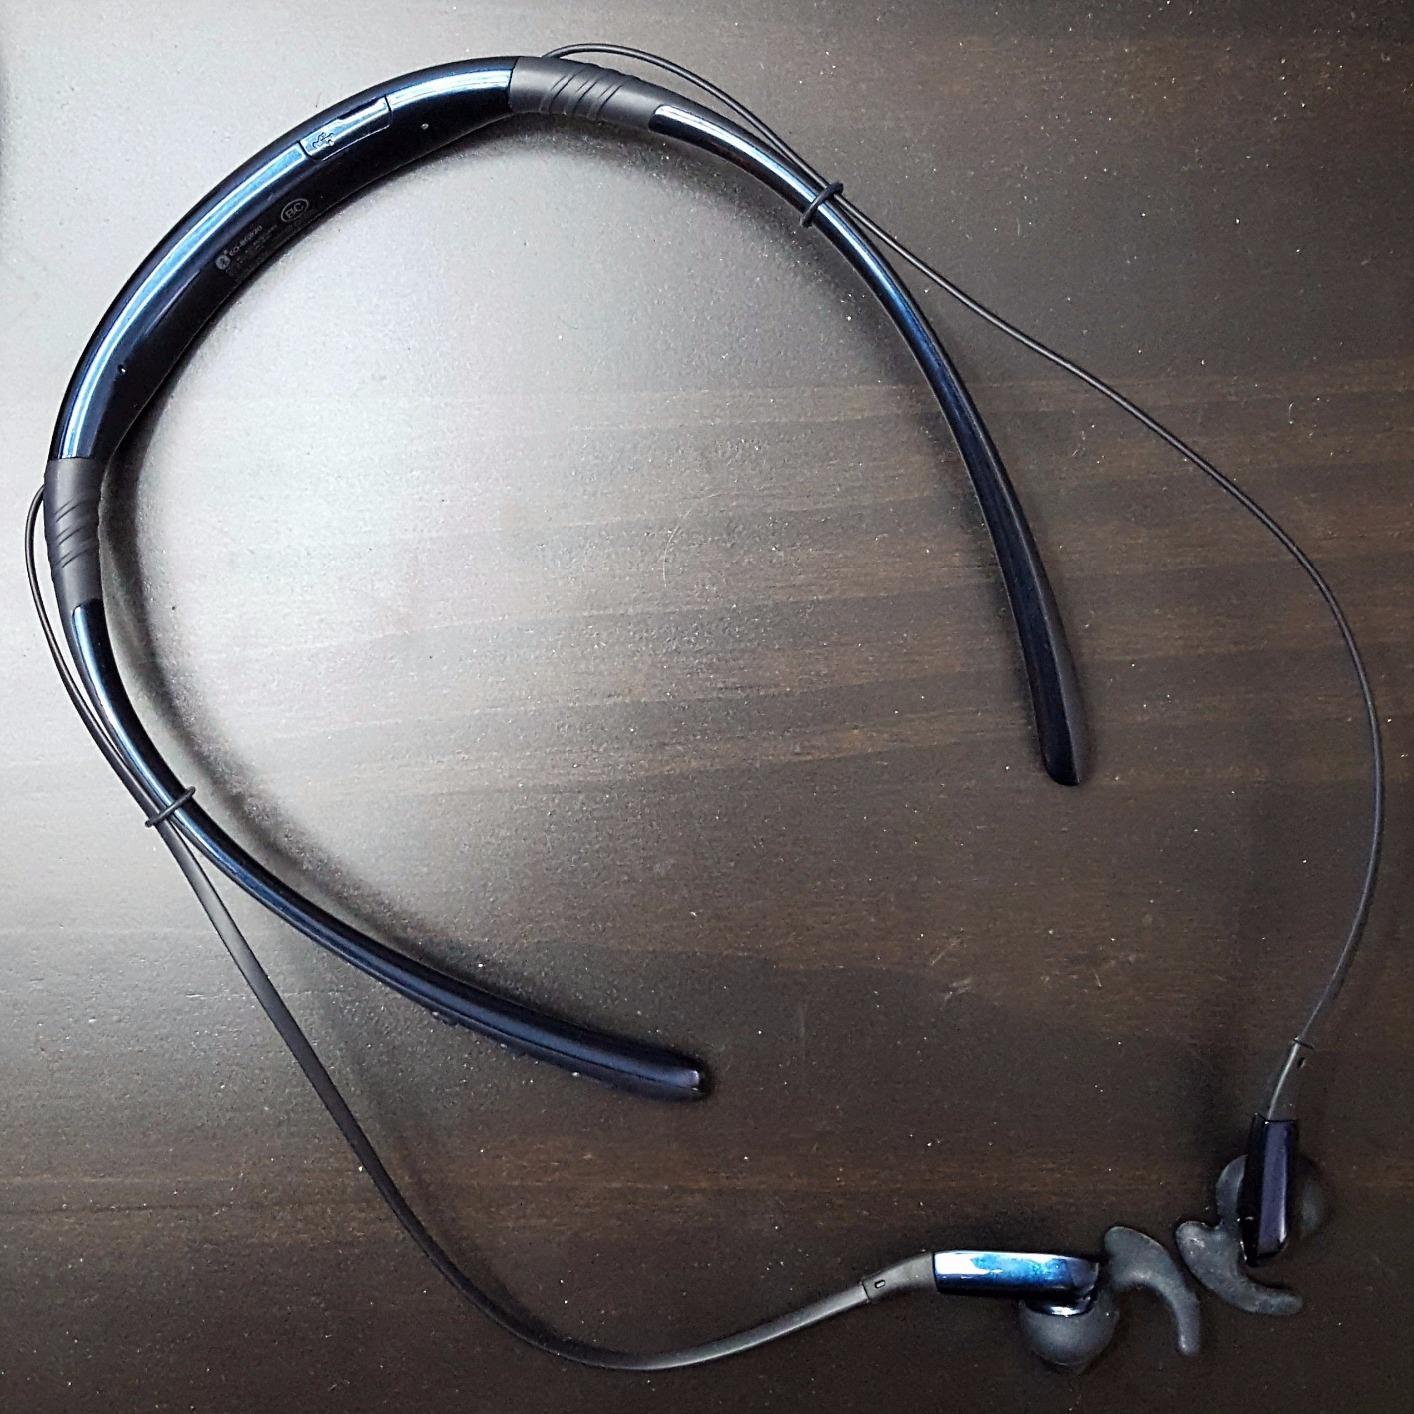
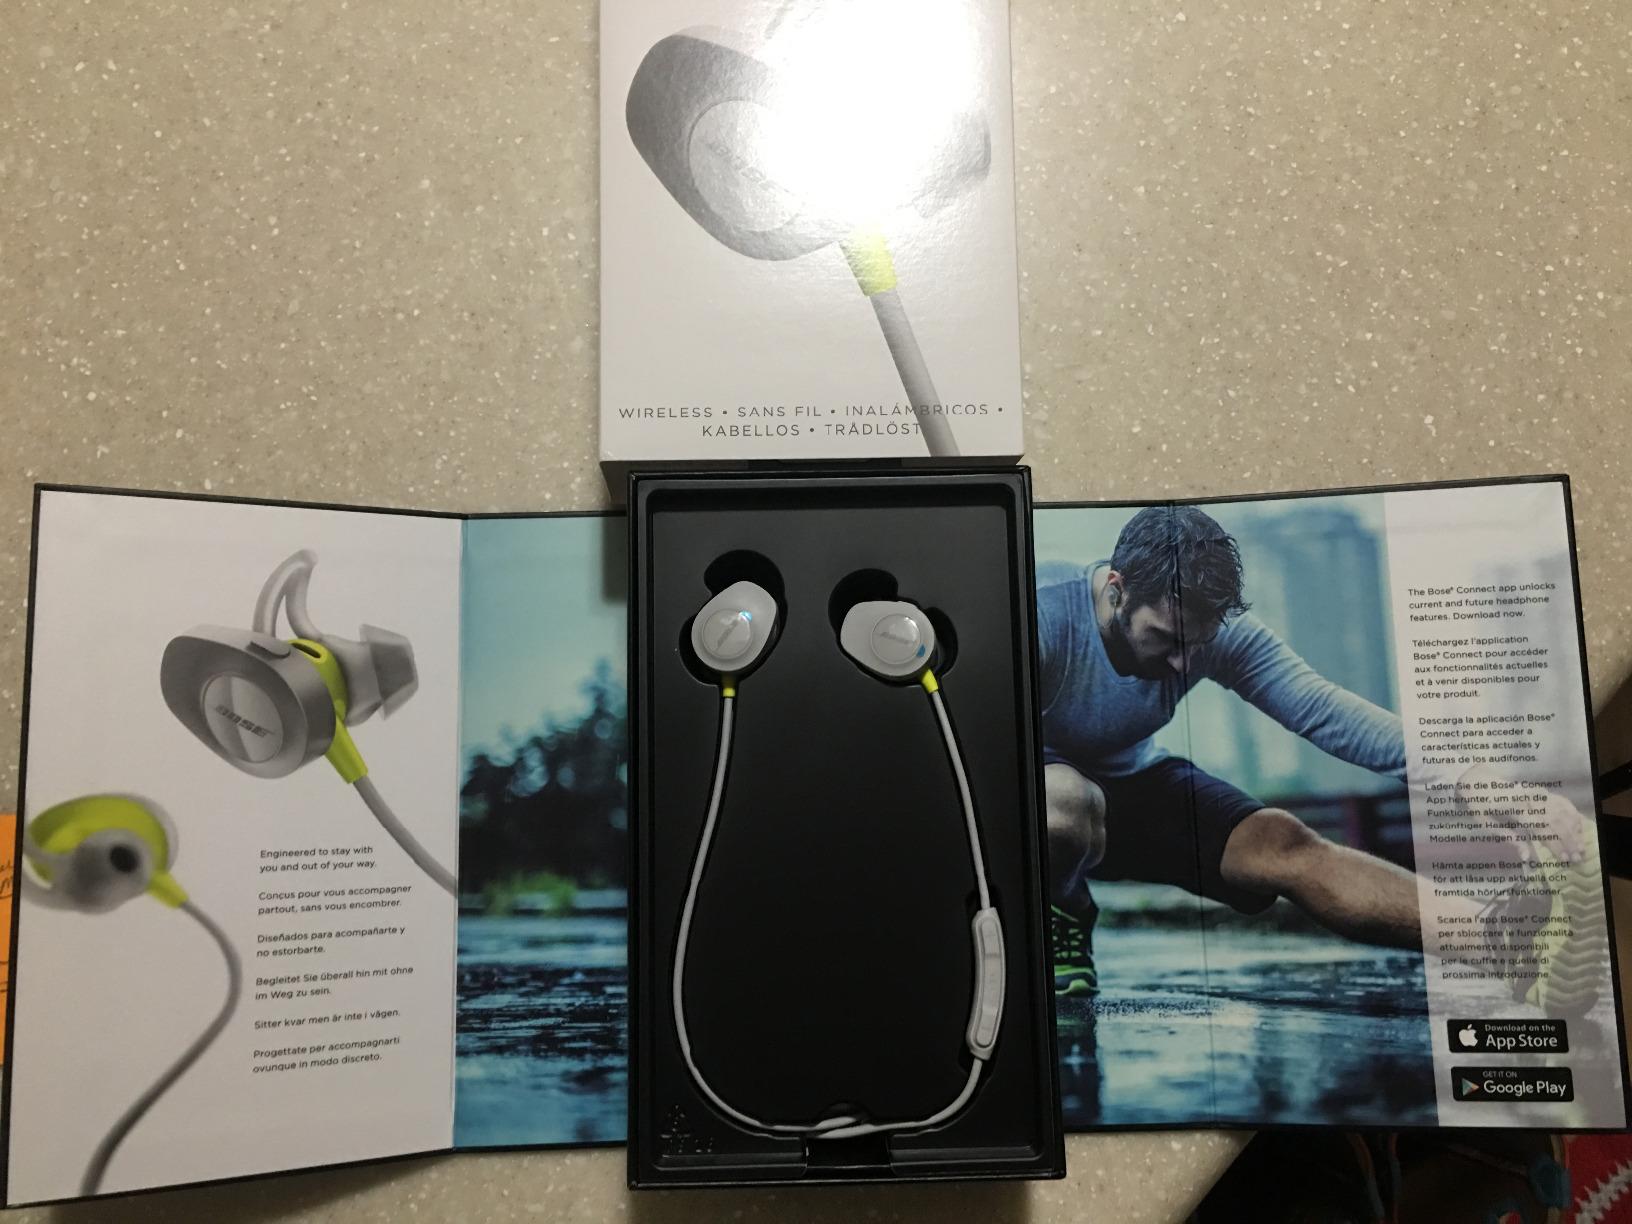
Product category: headphones
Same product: no